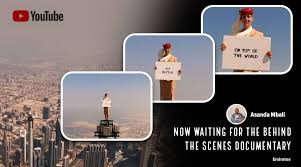
Landmark: Burj Khalifa